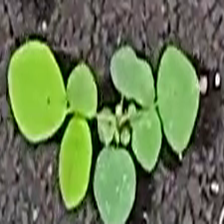
Weed species: Asian_Pigeonwings_(Clitoria Ternatea)